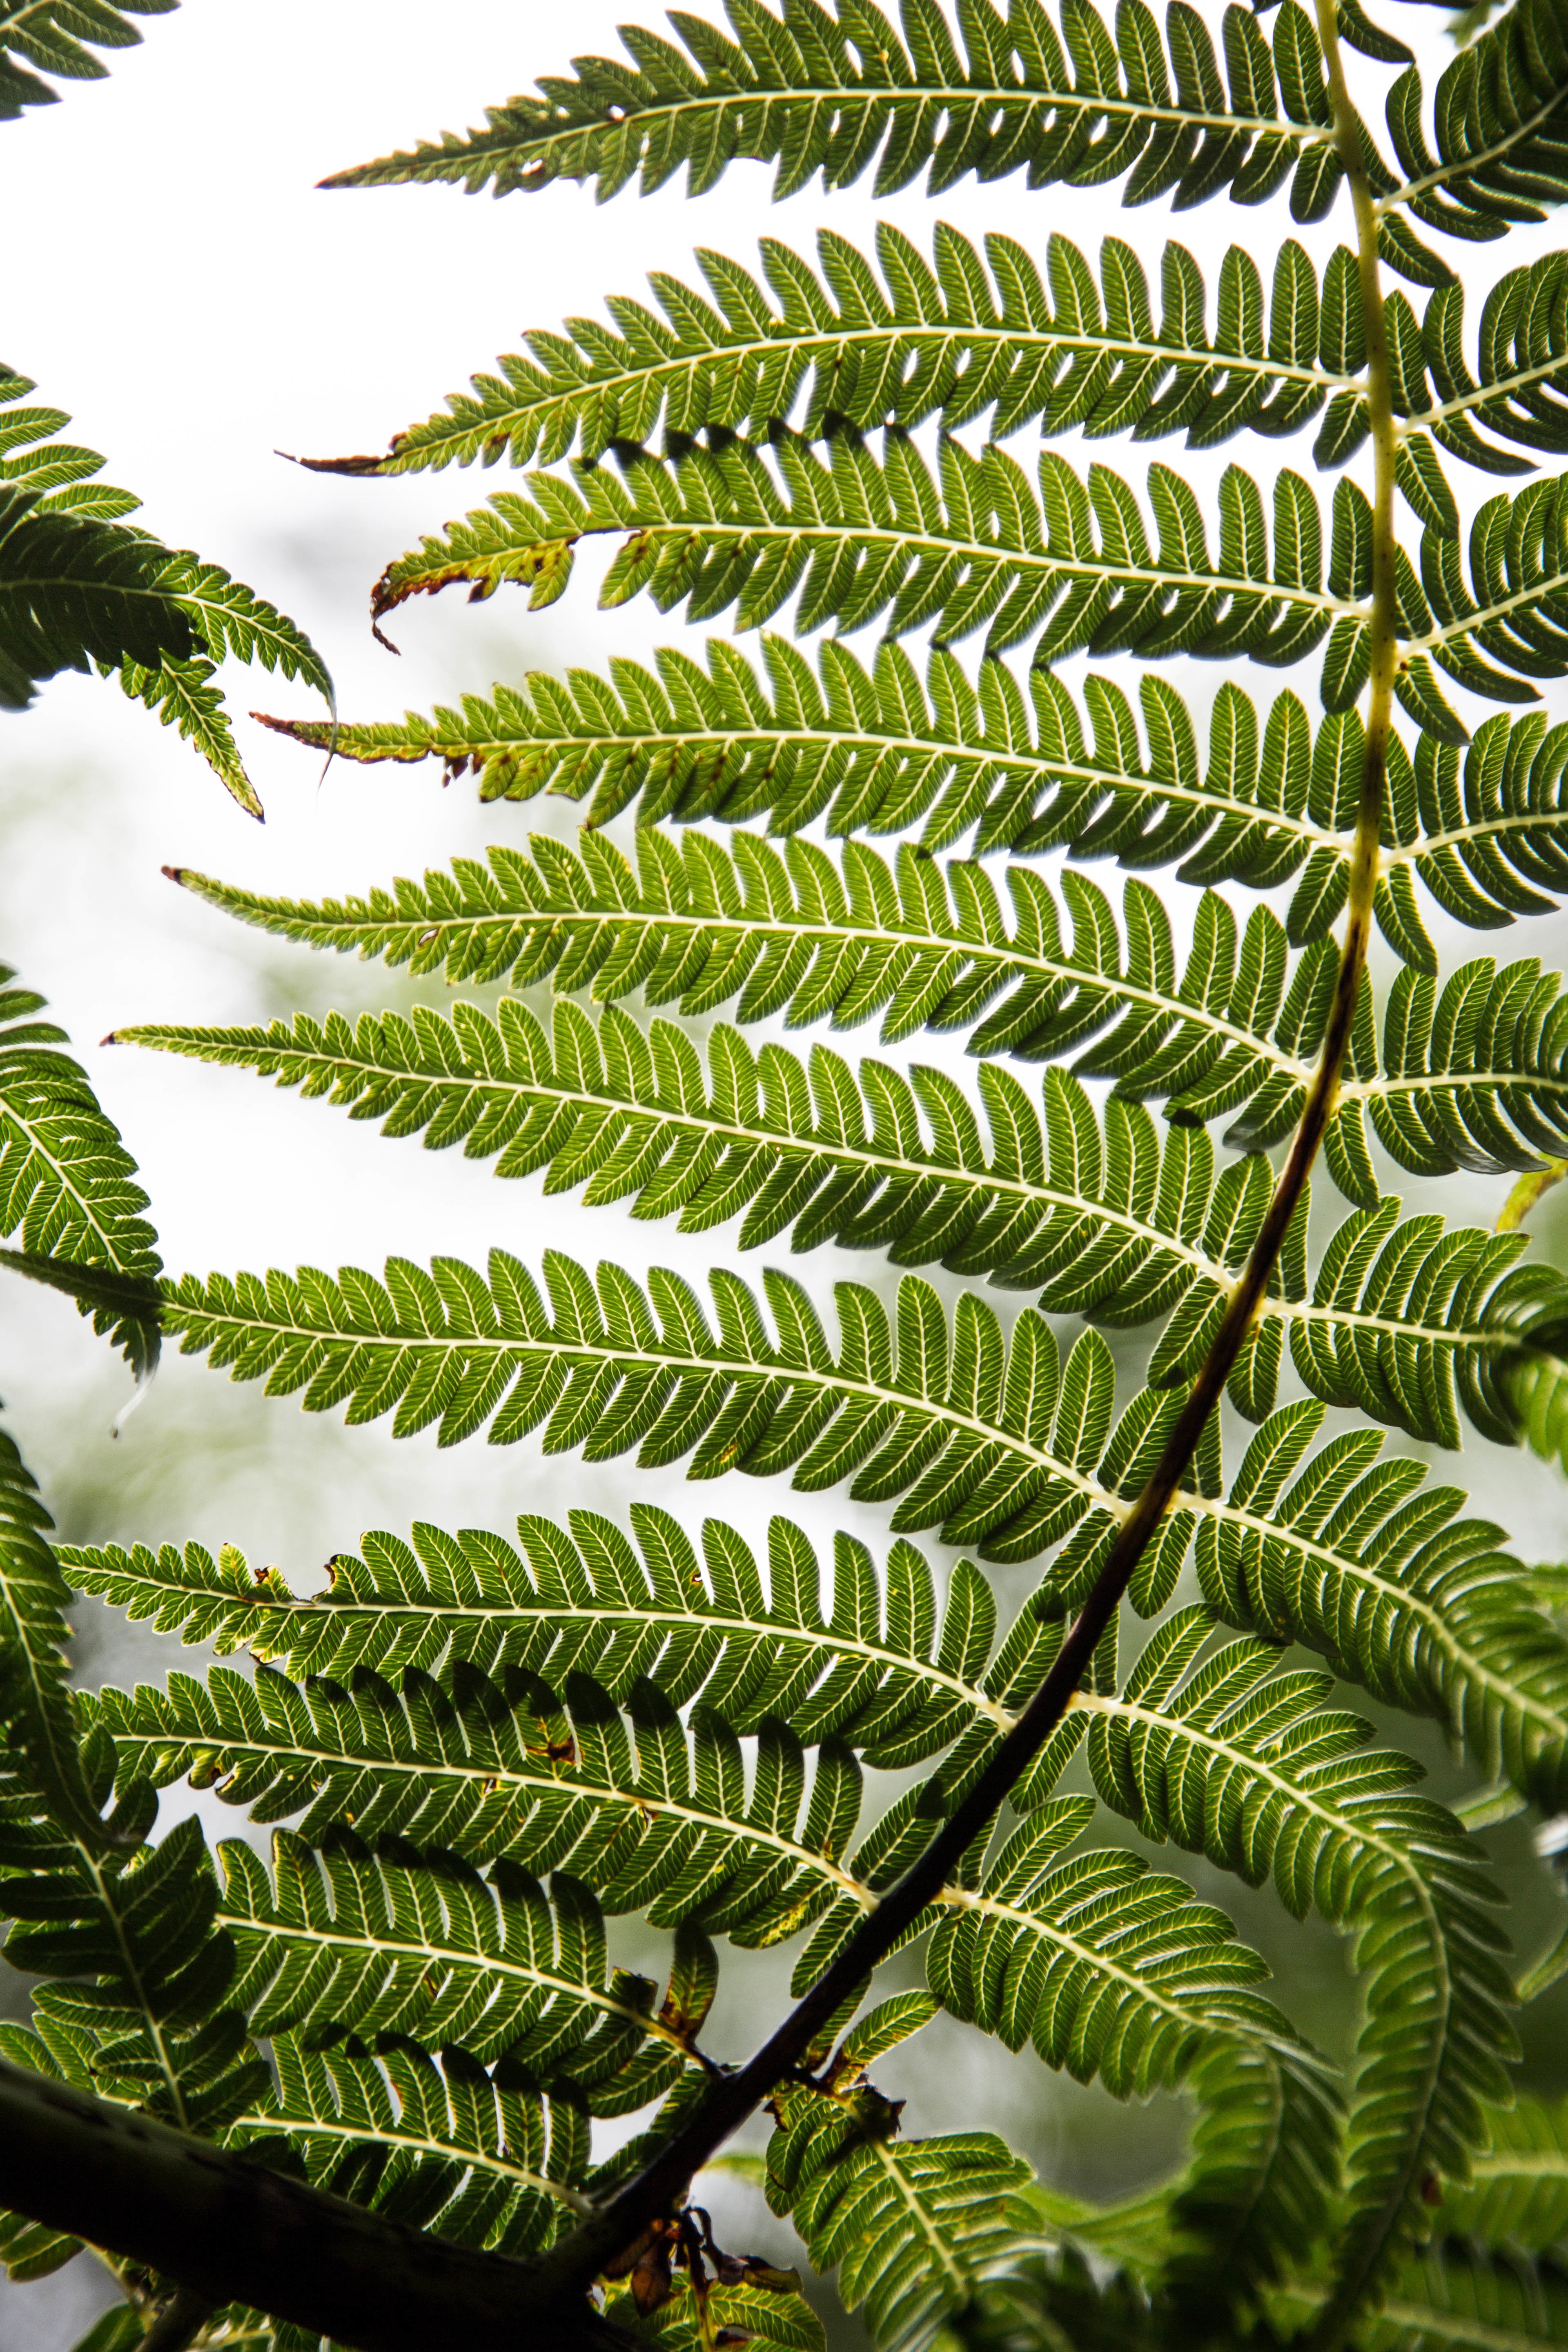
tree, branch, plant, leaf, green, jungle, botany, fir, fern, vegetation, rainforest, plant stem, land plant, ferns and horsetails, arecales, vascular plant, ostrich fern